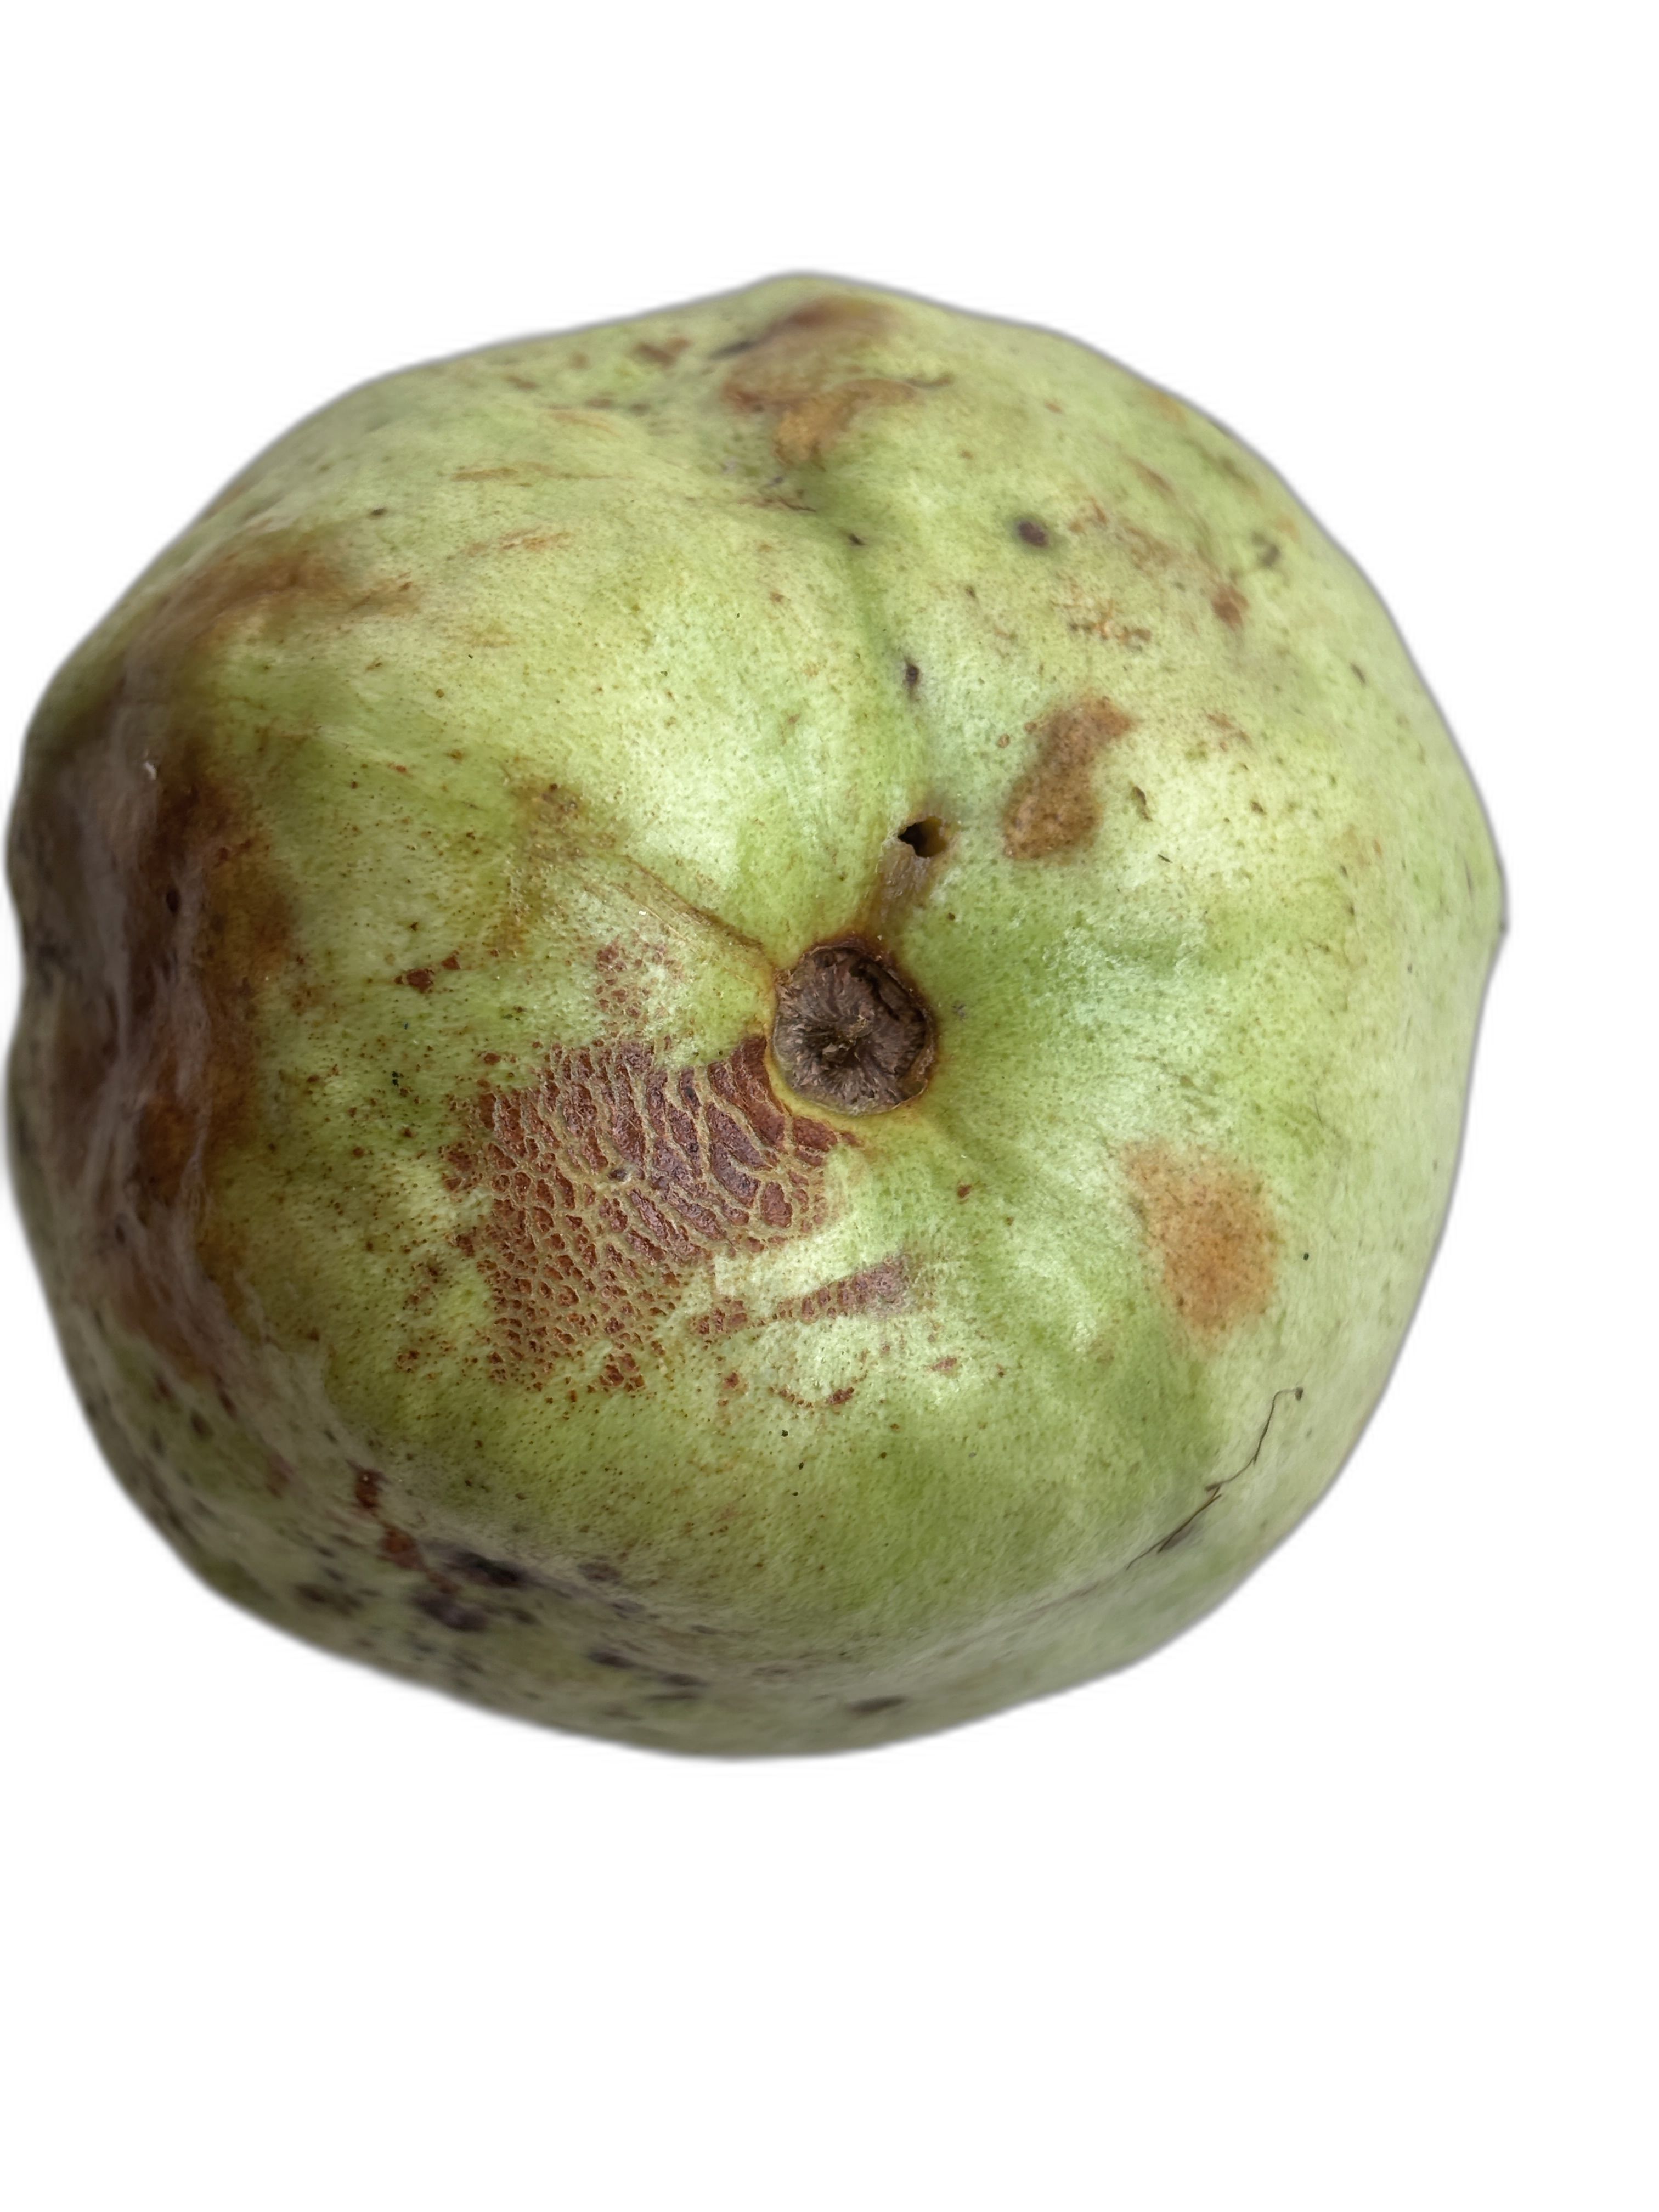
Plant part: fruit
Disease: Styler end root